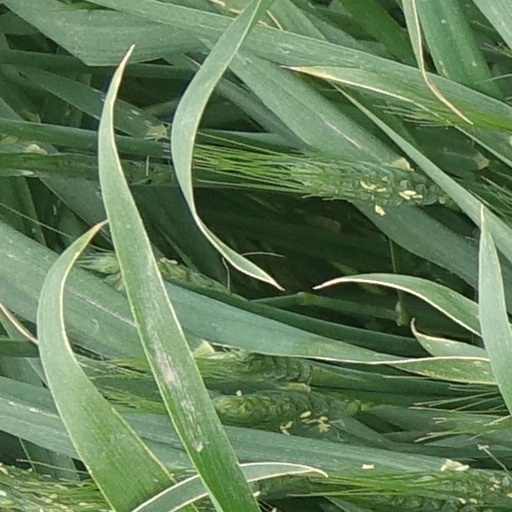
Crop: wheat